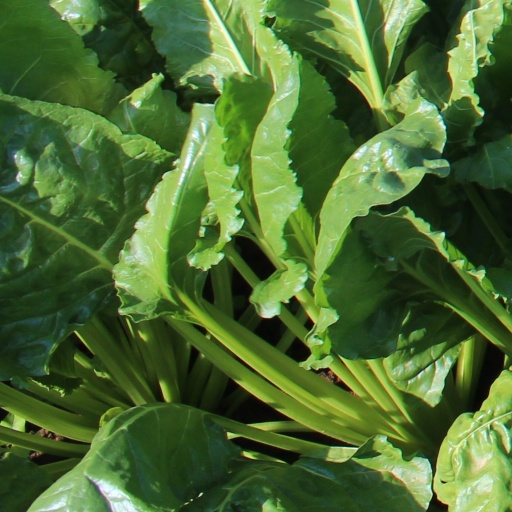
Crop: sugar beet